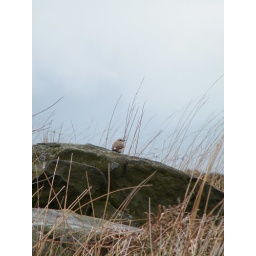
I saw this bird near Barbrook stone circle No1.